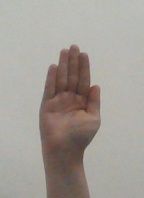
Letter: seen